Lakhon Mein Ek (TV series)

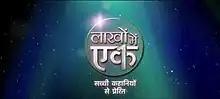

Lakhon Mein Ek is an Indian television show, which premiered on Star Plus in August 2012 and ended in January 2013. The programme depicts real-life stories narrated by Pooja Gor which aired during Sundays. The opening theme is composed and sung by Sukhwinder Singh, whilst the lyrics have been written by Gulzar.